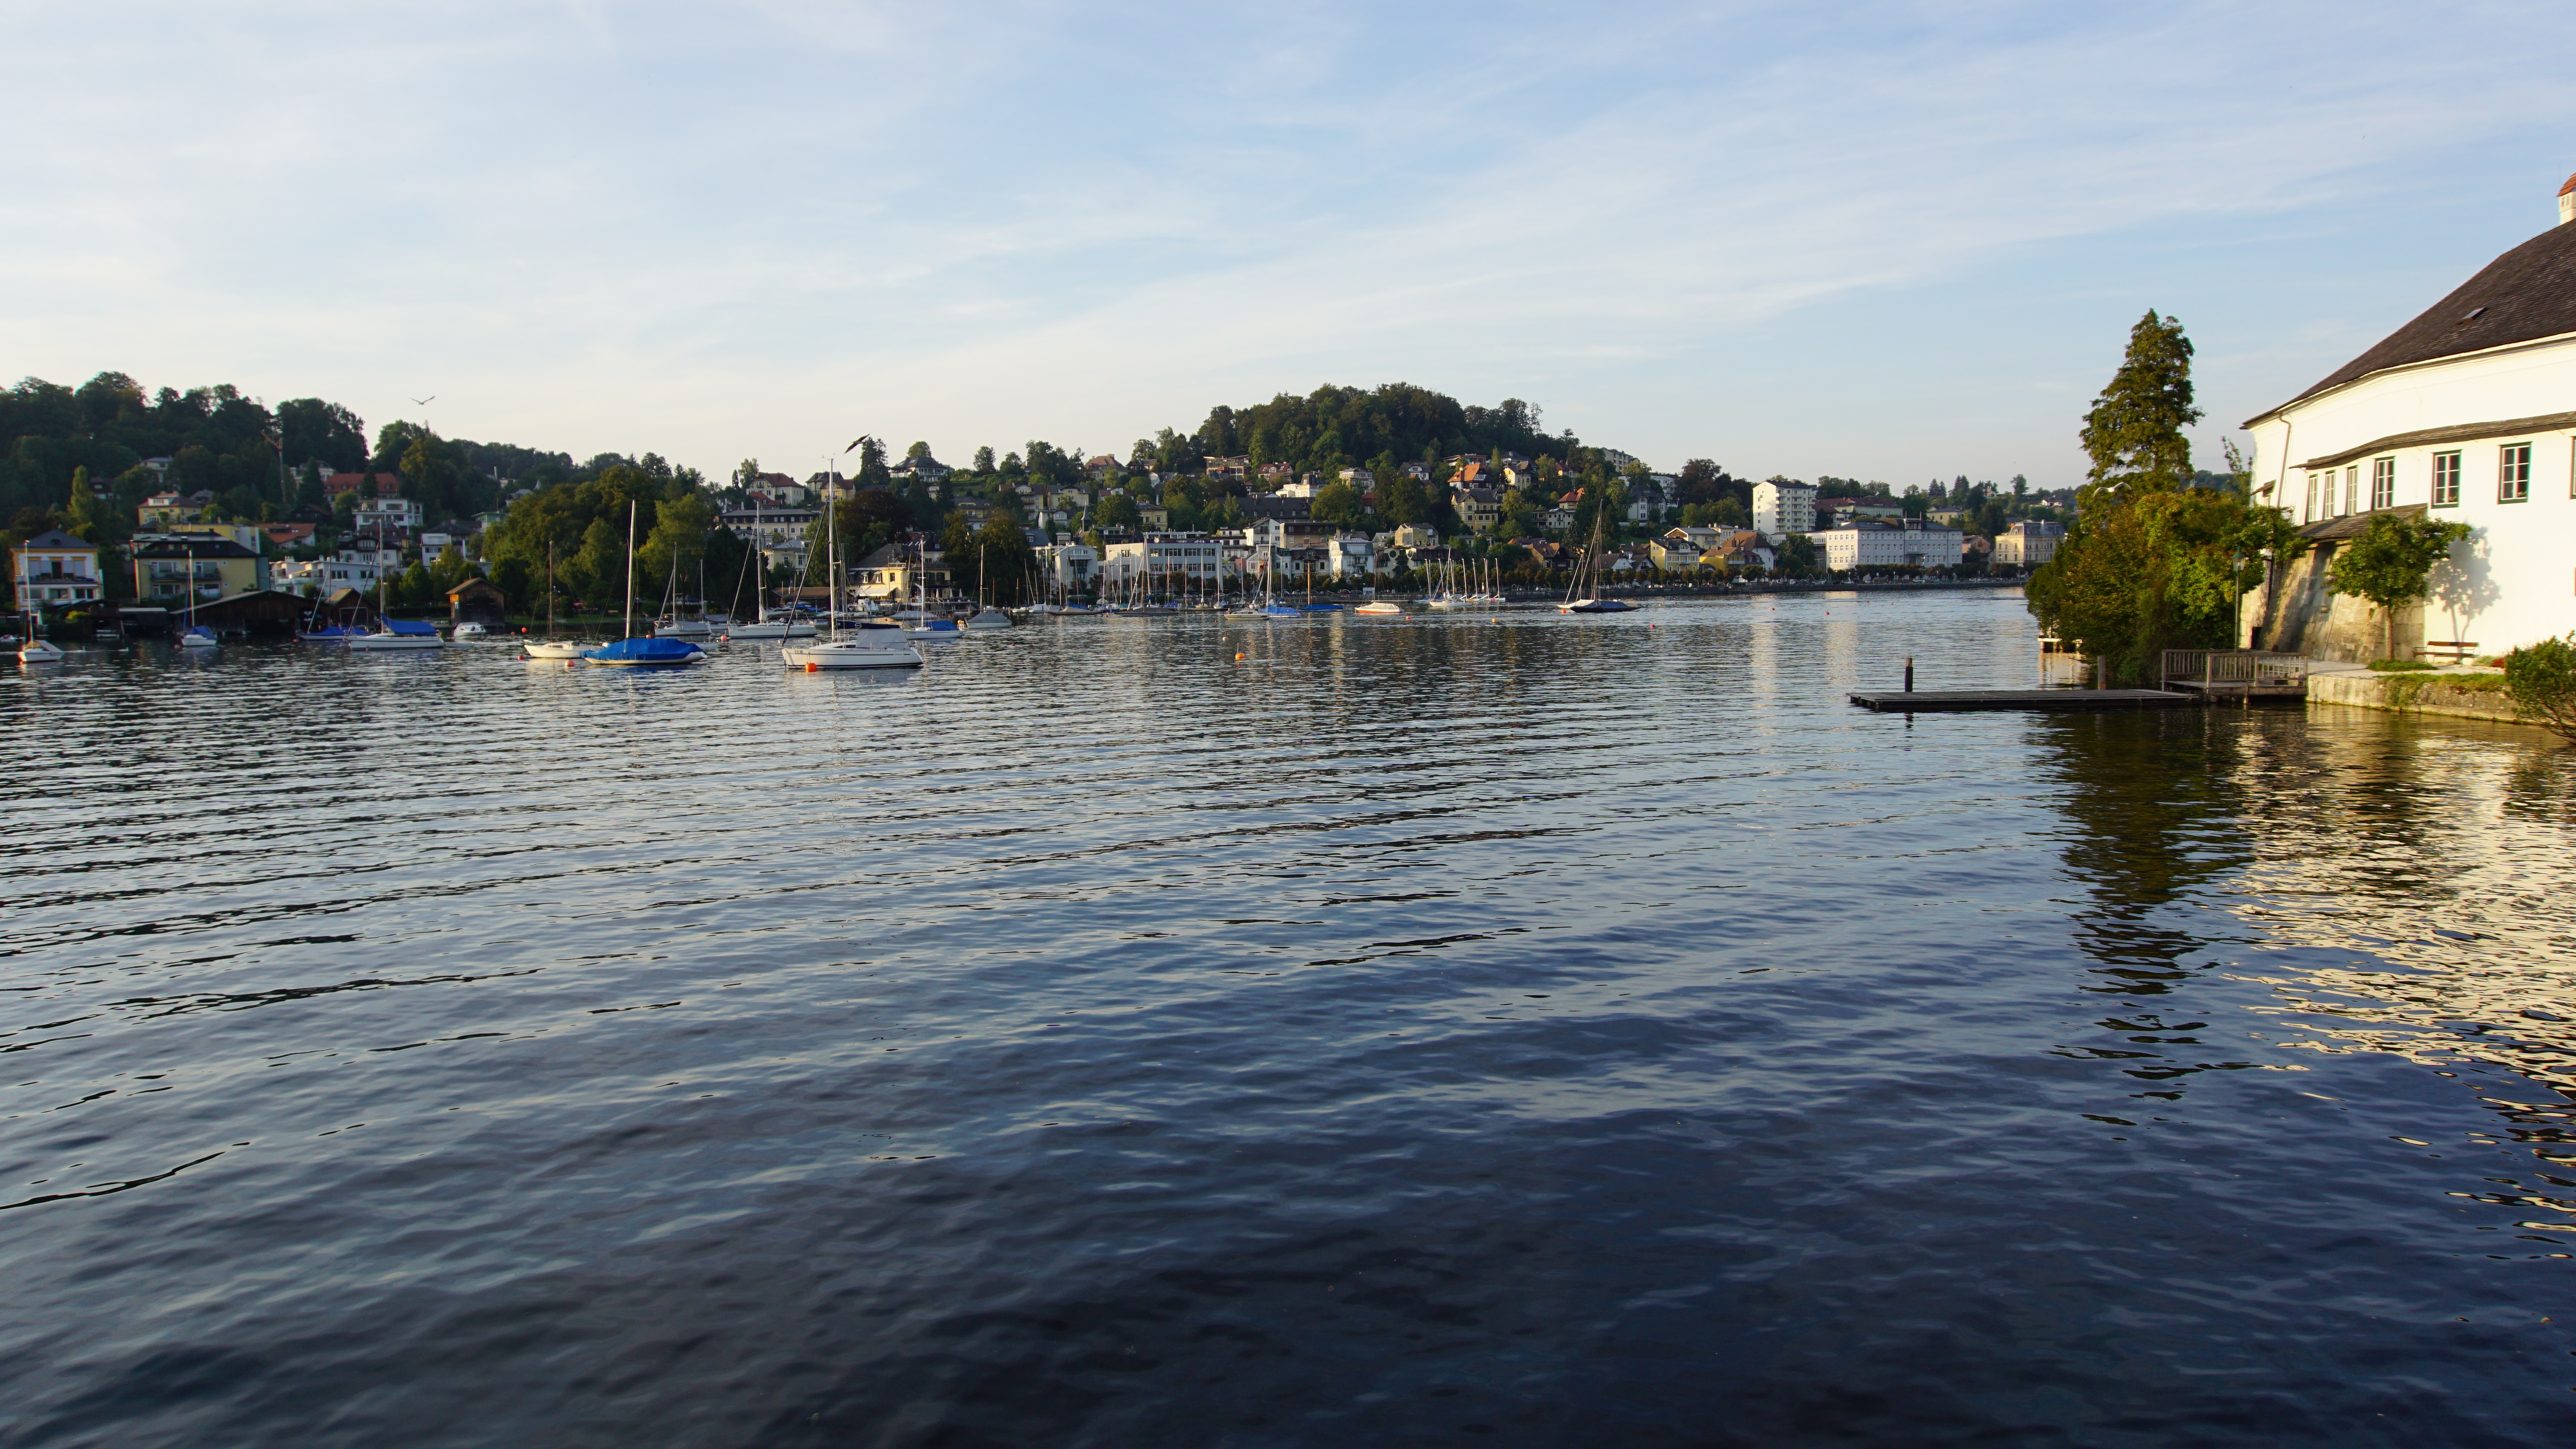
sea, water, boat, lake, river, vehicle, bay, waterway, body of water, austria, boating, channel, quiet, mirroring, gmunden, traunsee, sea castle place